Russo-Turkish War (1877–1878)

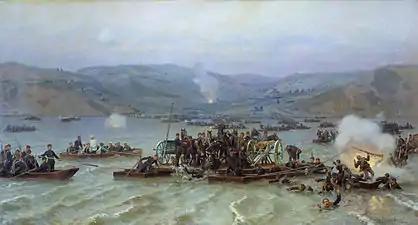
Russian crossing of the Danube, June 1877, painting by Nikolai Dmitriev-Orenburgsky, 1883

To resolve the crisis, on 11 December 1876, the Constantinople Conference of the Great Powers was opened in Constantinople (to which Ottoman representatives were not invited). A compromise solution was negotiated, granting autonomy to Bulgaria, Bosnia and Herzegovina under the joint control of European powers. The Ottomans, however, refused to sacrifice their independence by allowing international representatives to oversee the institution of reforms and sought to discredit the conference by announcing on 23 December, the day the conference was closed, that a constitution was adopted that declared equal rights for religious minorities within the Empire. The Ottomans attempted to use this manoeuver to get their objections and amendments to the agreement heard. When they were rejected by the Great Powers, the Ottoman Empire announced its decision to disregard the results of the conference.